Cantabria

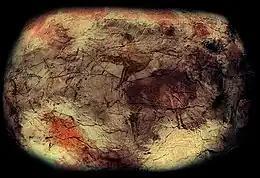
Altamira Cave paintings, made by Cro-Magnons.

The economy of Cantabria has a primary sector, now in decline, employing 5.8% of the active population in the industries of cattle farming, traditional dairy farming, and meat production; agriculture, especially corn, potatoes, vegetables, and roughage; maritime fishing; and the mining of zinc and quarries.